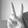
ASL letter: V